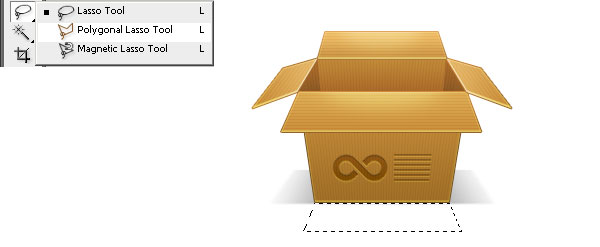
Label: cardboard